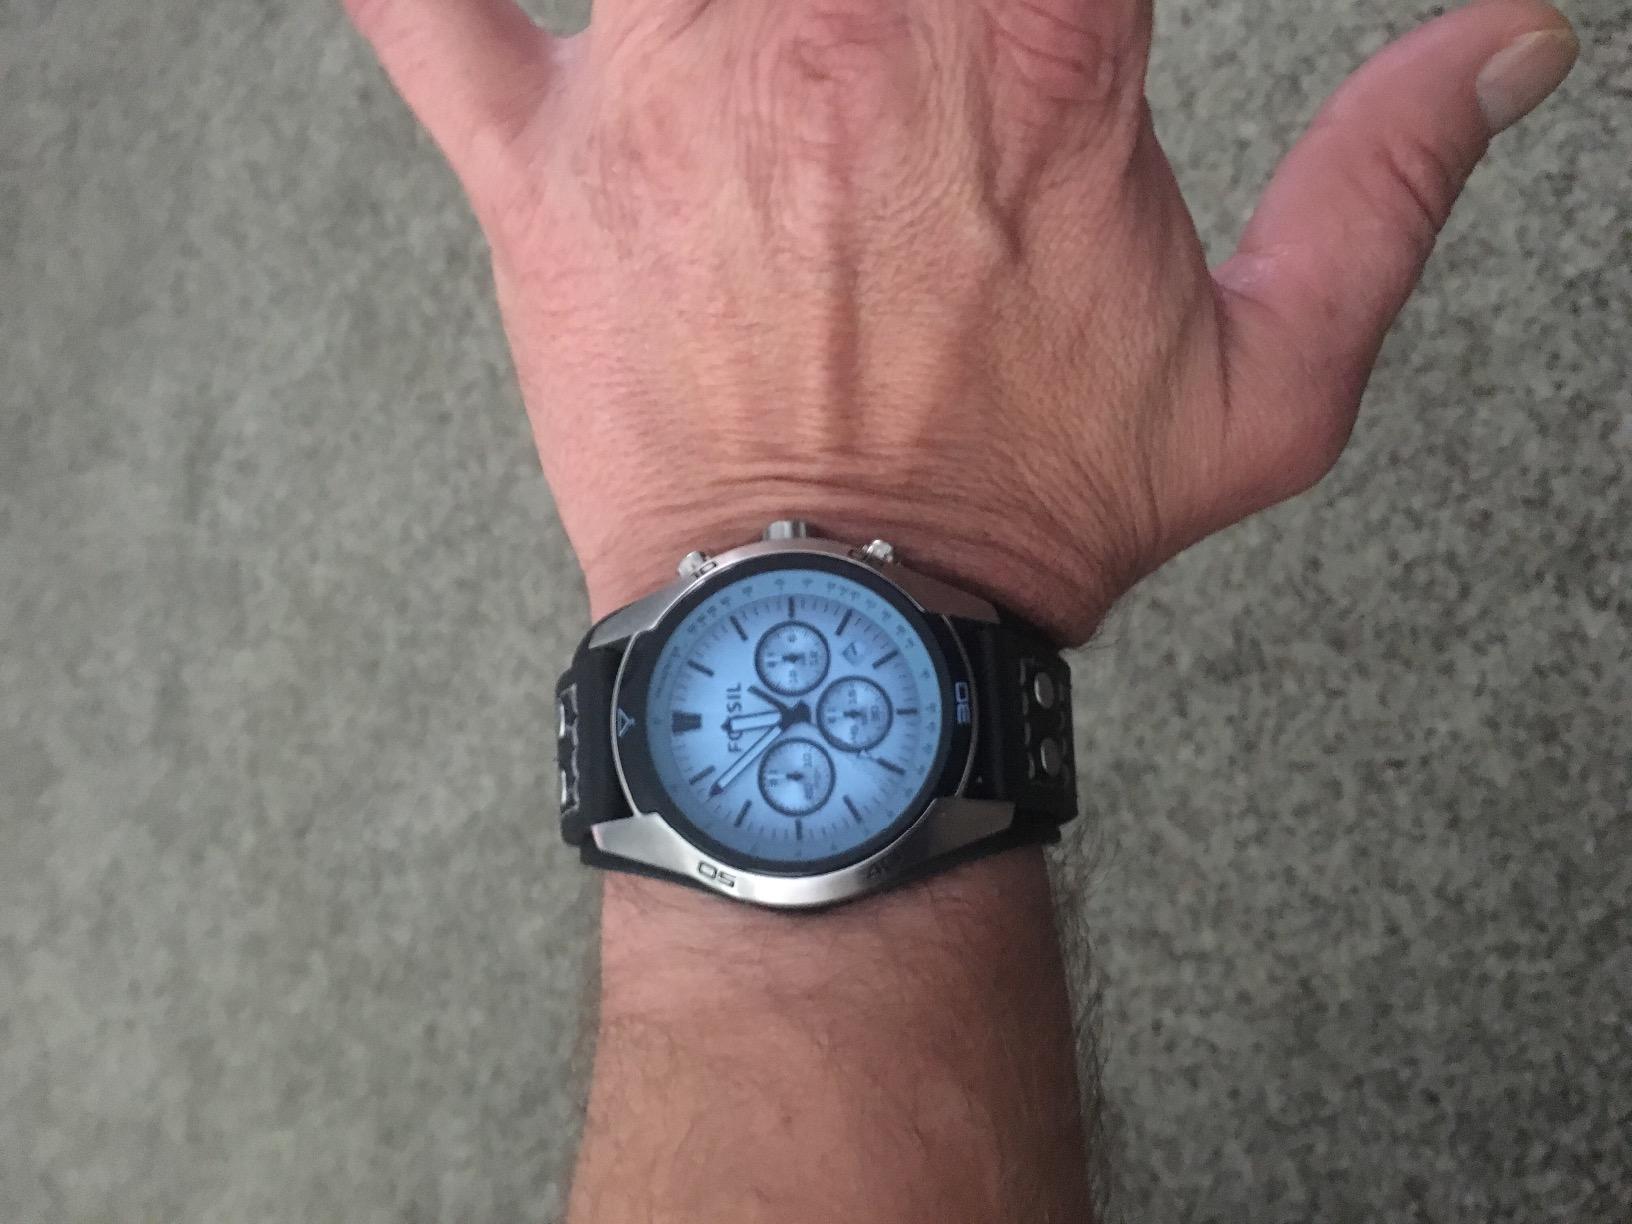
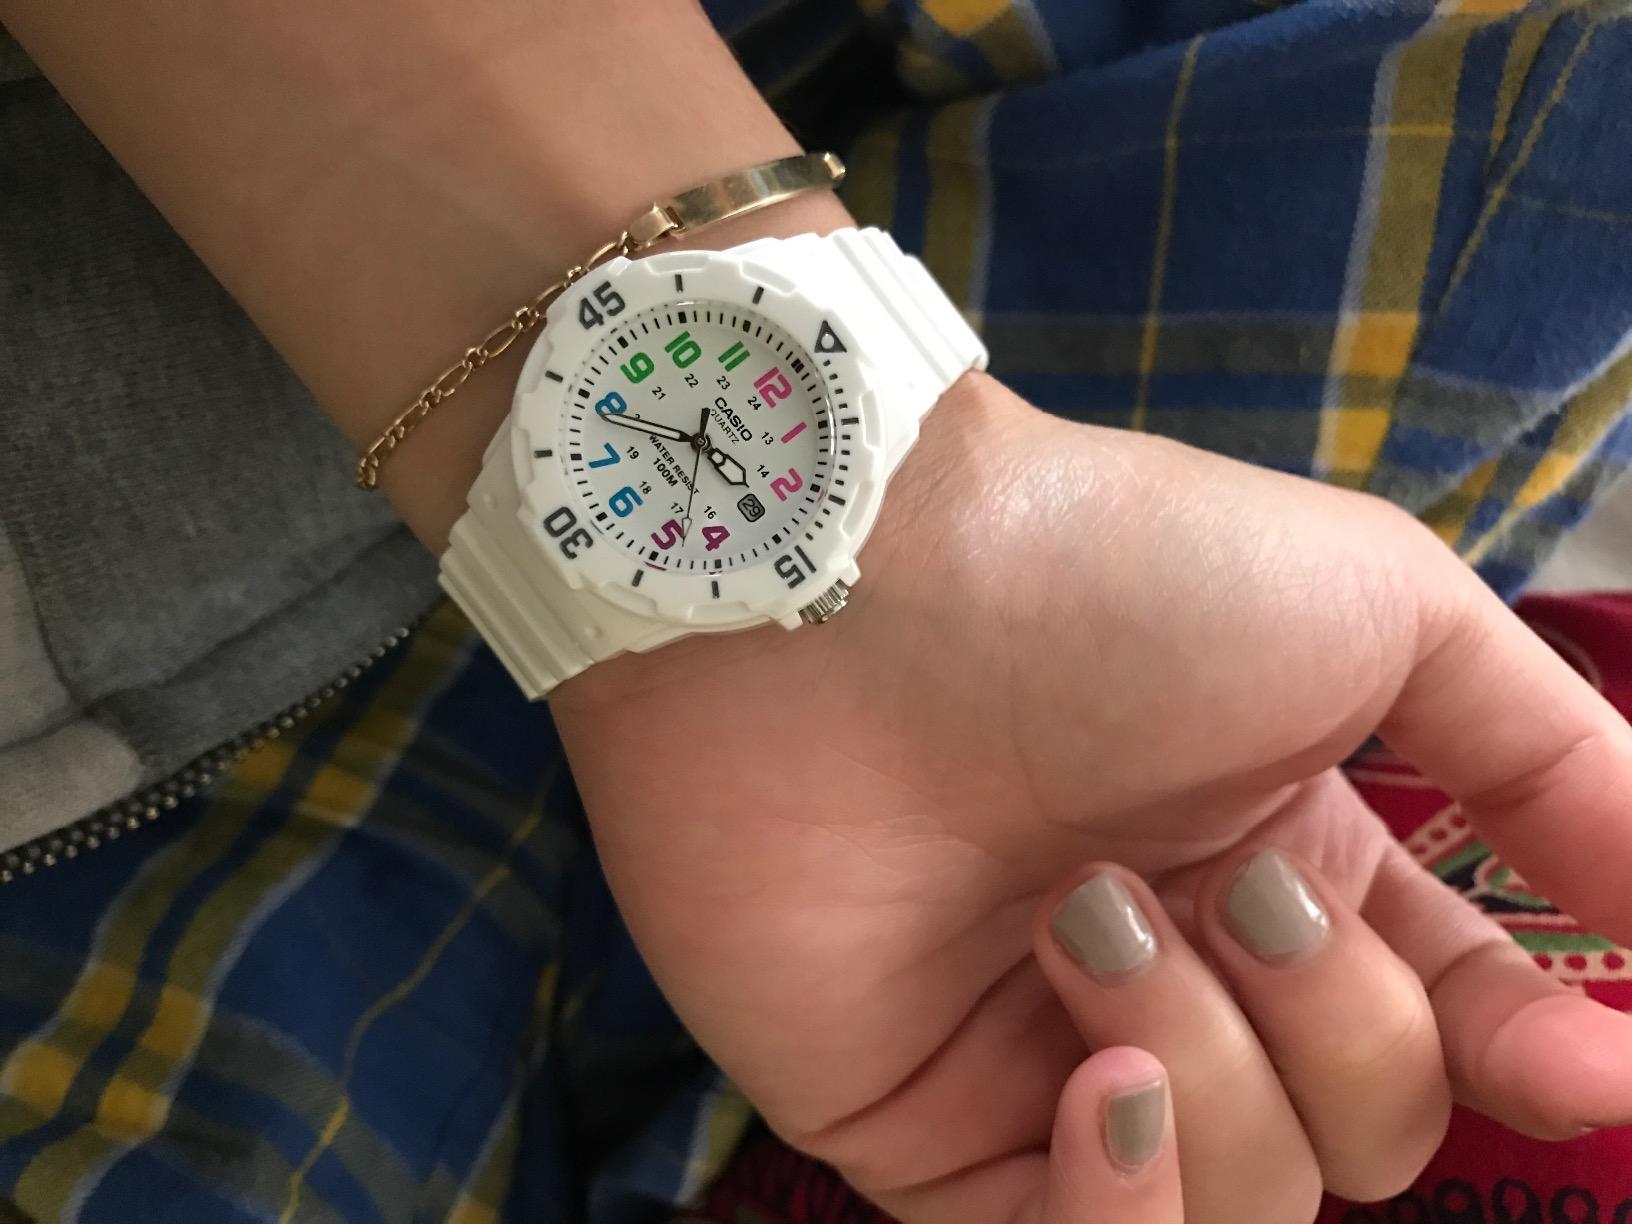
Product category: accessories_watch
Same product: no